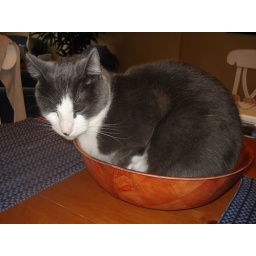
Amazing how a big kitty fits in this small bowl